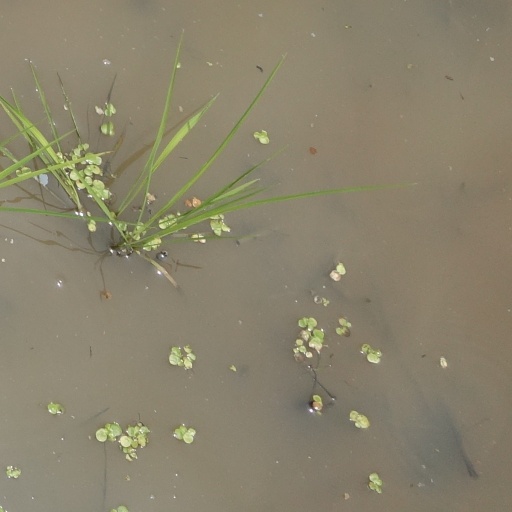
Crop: rice